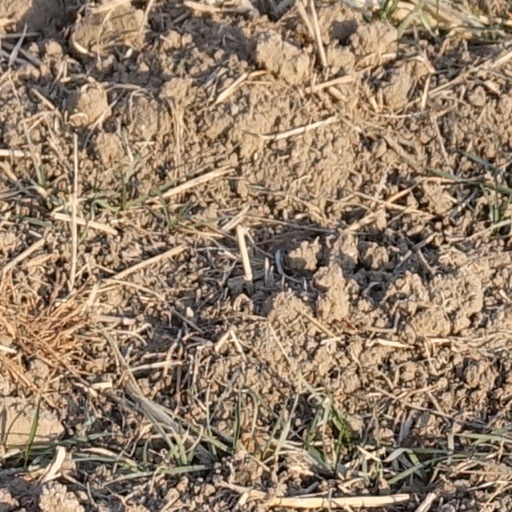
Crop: wheat